North Hudson, New Jersey

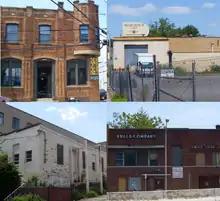
Embroidery shops in North Hudson

The area of what is today North Hudson County was originally inhabited by the Munsee-speaking branch of Lenape Native Americans, who wandered into the vast woodland area encountered by Henry Hudson during the voyages he conducted from 1609 to 1610 for the Dutch, who later claimed the area (which included the future New York City) and named it New Netherland. The portion of that land that included the future Hudson County was purchased from members of the Hackensack tribe of the Lenni-Lenape and became part of Pavonia, New Netherland.